Florida land boom of the 1920s

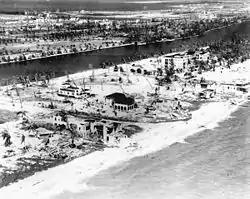
Devastation after the Miami hurricane of 1926

Although the railroads lifted the embargo in May 1926, the boom was about to end. The 1926 Miami hurricane ended the boom and the much smaller 1928 Okeechobee hurricane made certain it was extinguished. The 1926 hurricane destroyed "whatever public enthusiasm for Florida vacation properties and real estate development that remained," as there had been little preparation for the storm.